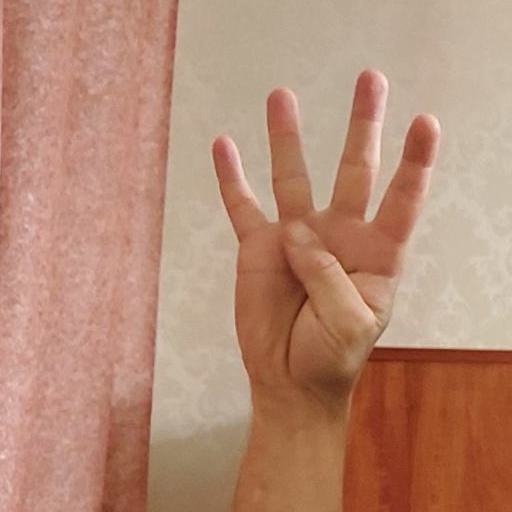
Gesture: four